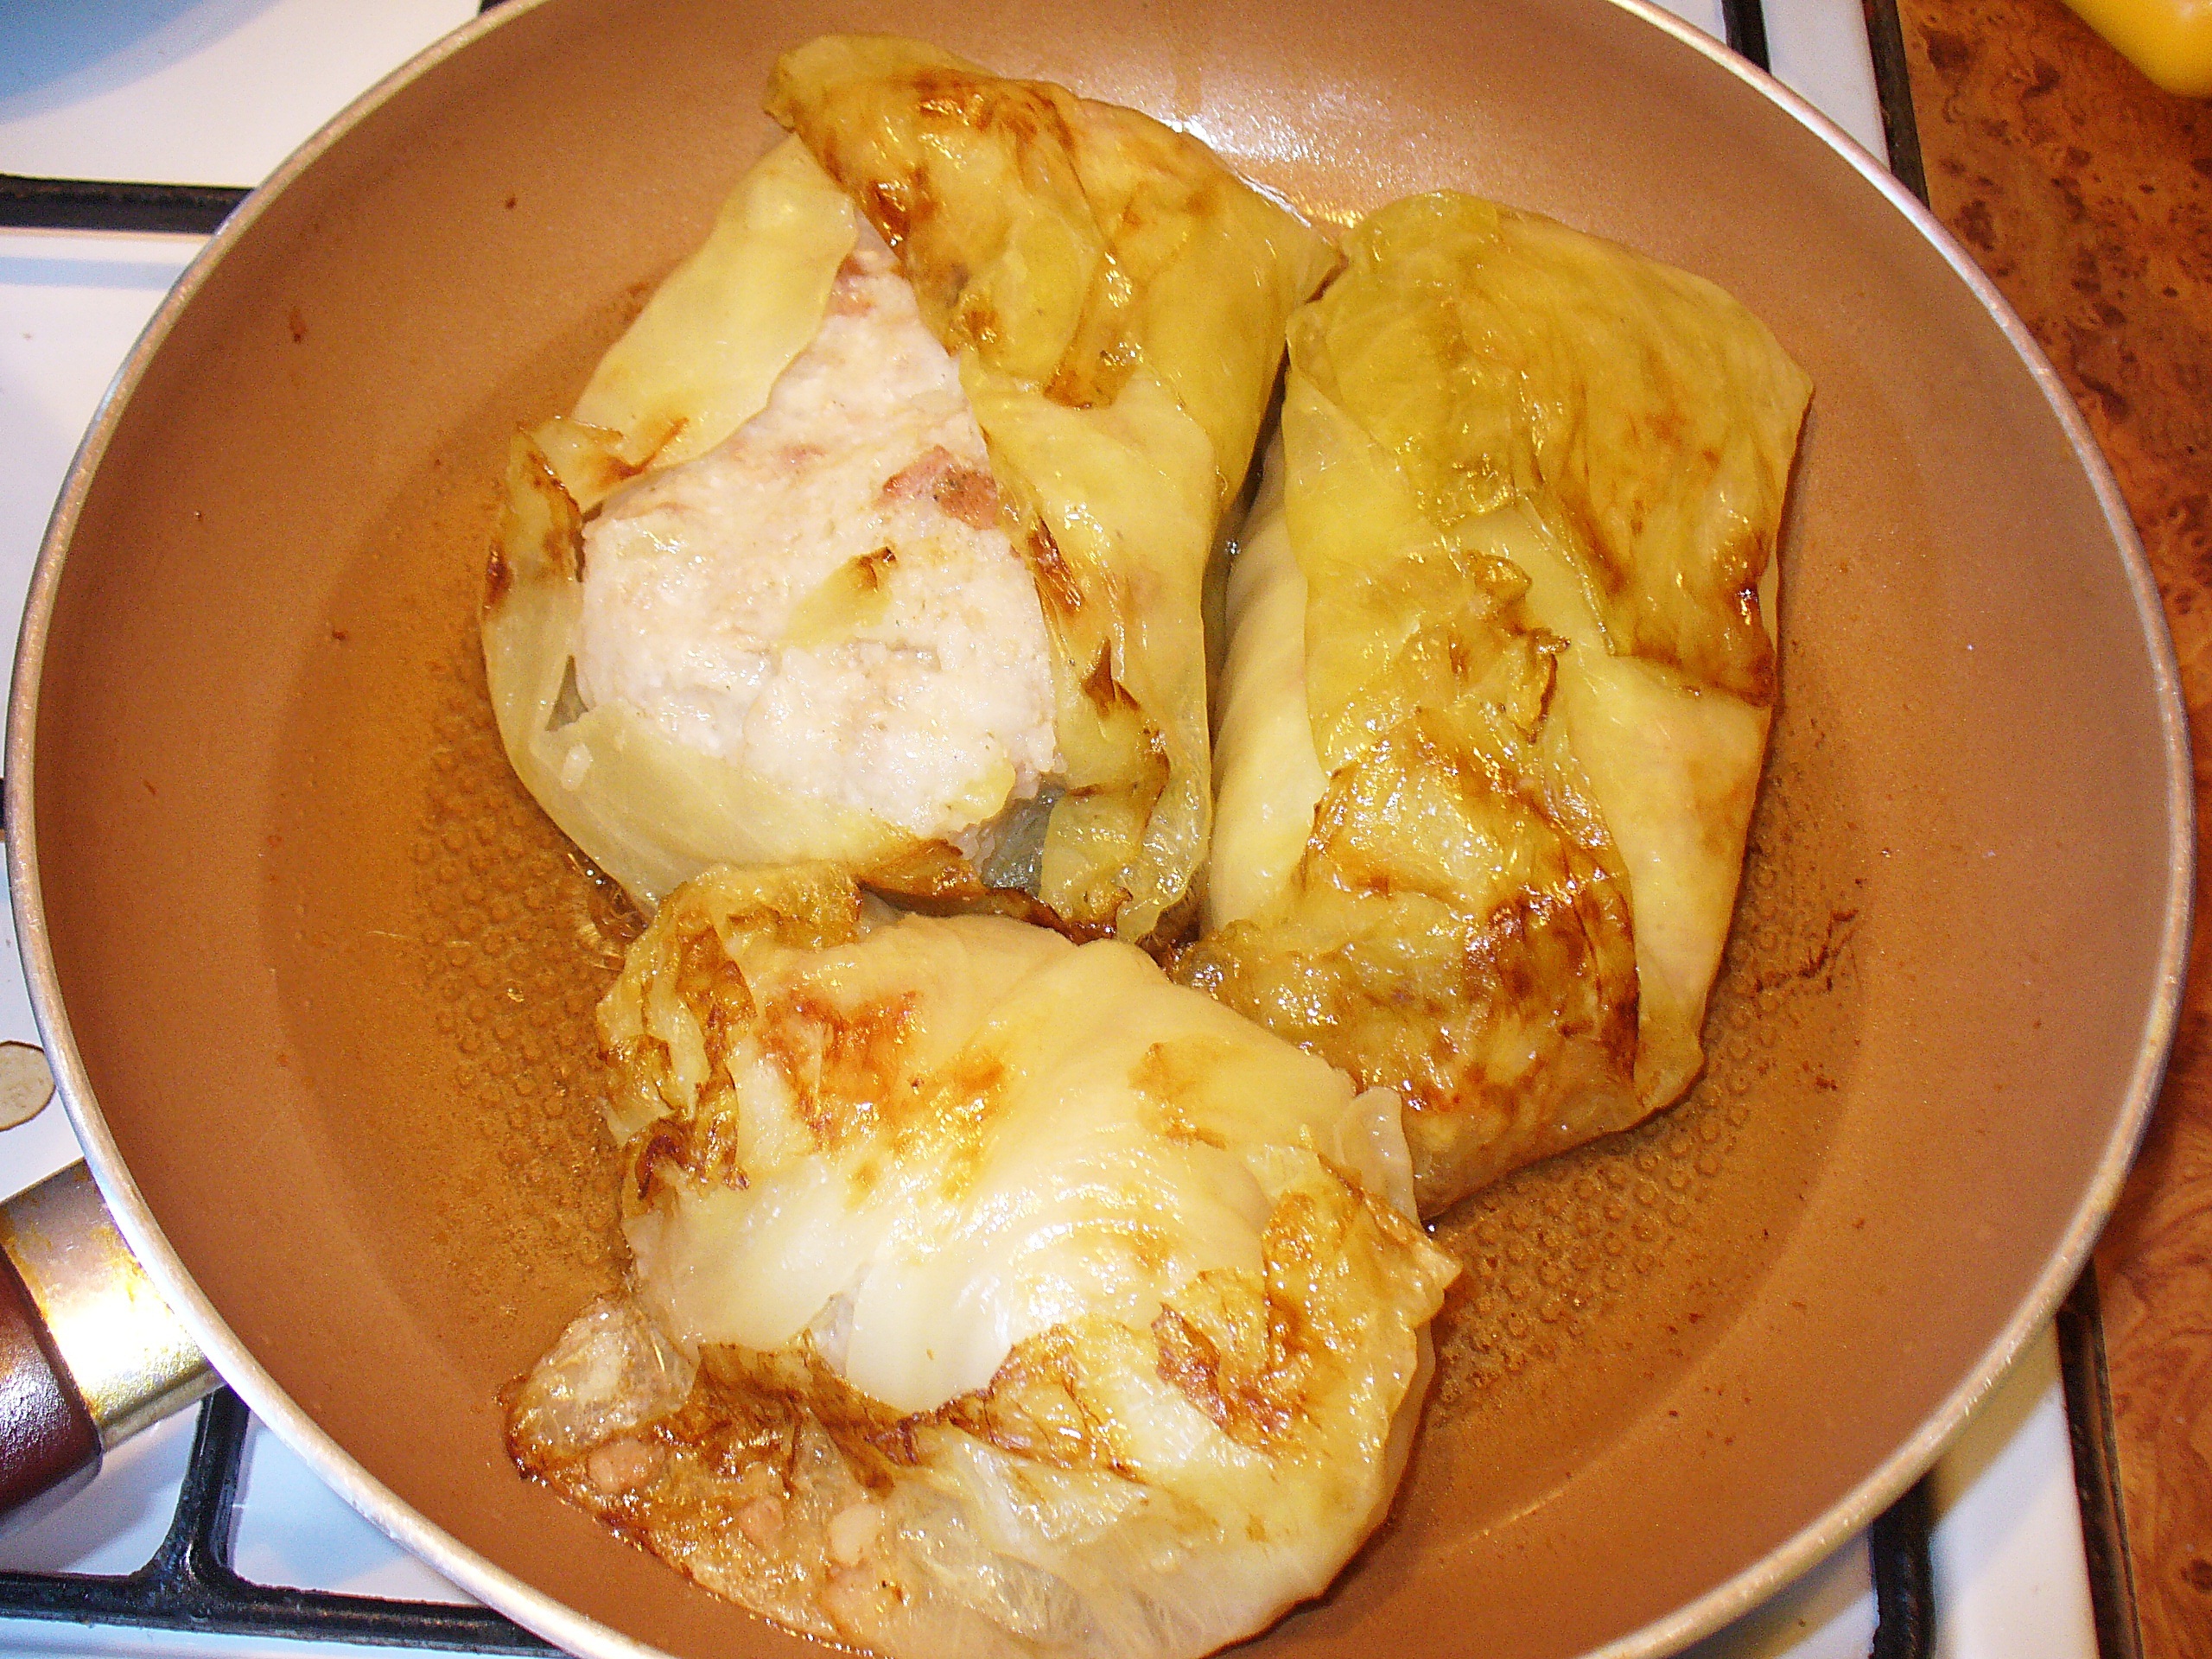
dish, meal, food, cooking, produce, natural, fresh, kitchen, closeup, breakfast, healthy, dessert, eat, cuisine, health, cook, eating, nutrition, vegetables, dinner, tasty, collections, healthy food, cabbage, vitamins, healthy eating, taste, doves, the freshness, luncheon, natural food